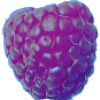
Label: Raspberry 1